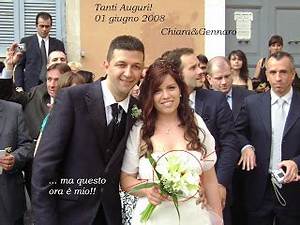
Label: cow